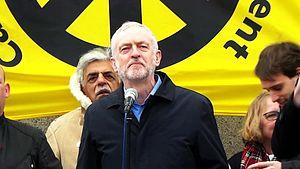
Jeremy Bernard Corbyn [ˈdʒɛɹɪmi kɔːbɪn], né le 26 mai 1949 à Chippenham, est un homme politique britannique.